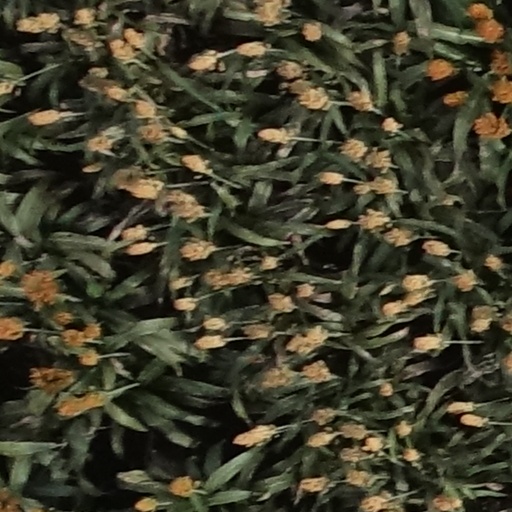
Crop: sorghum